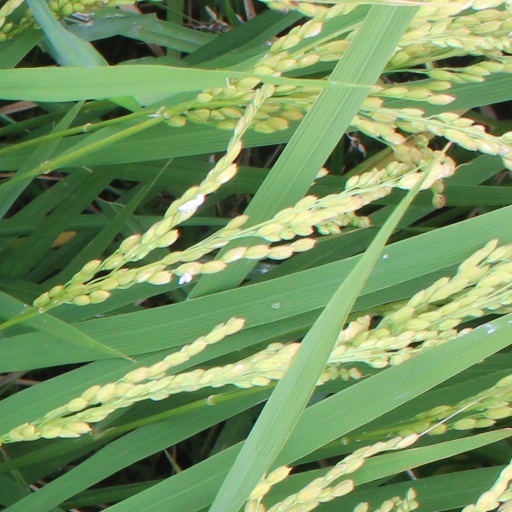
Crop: rice